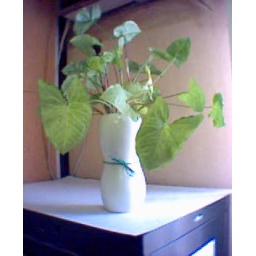
My plant in my office